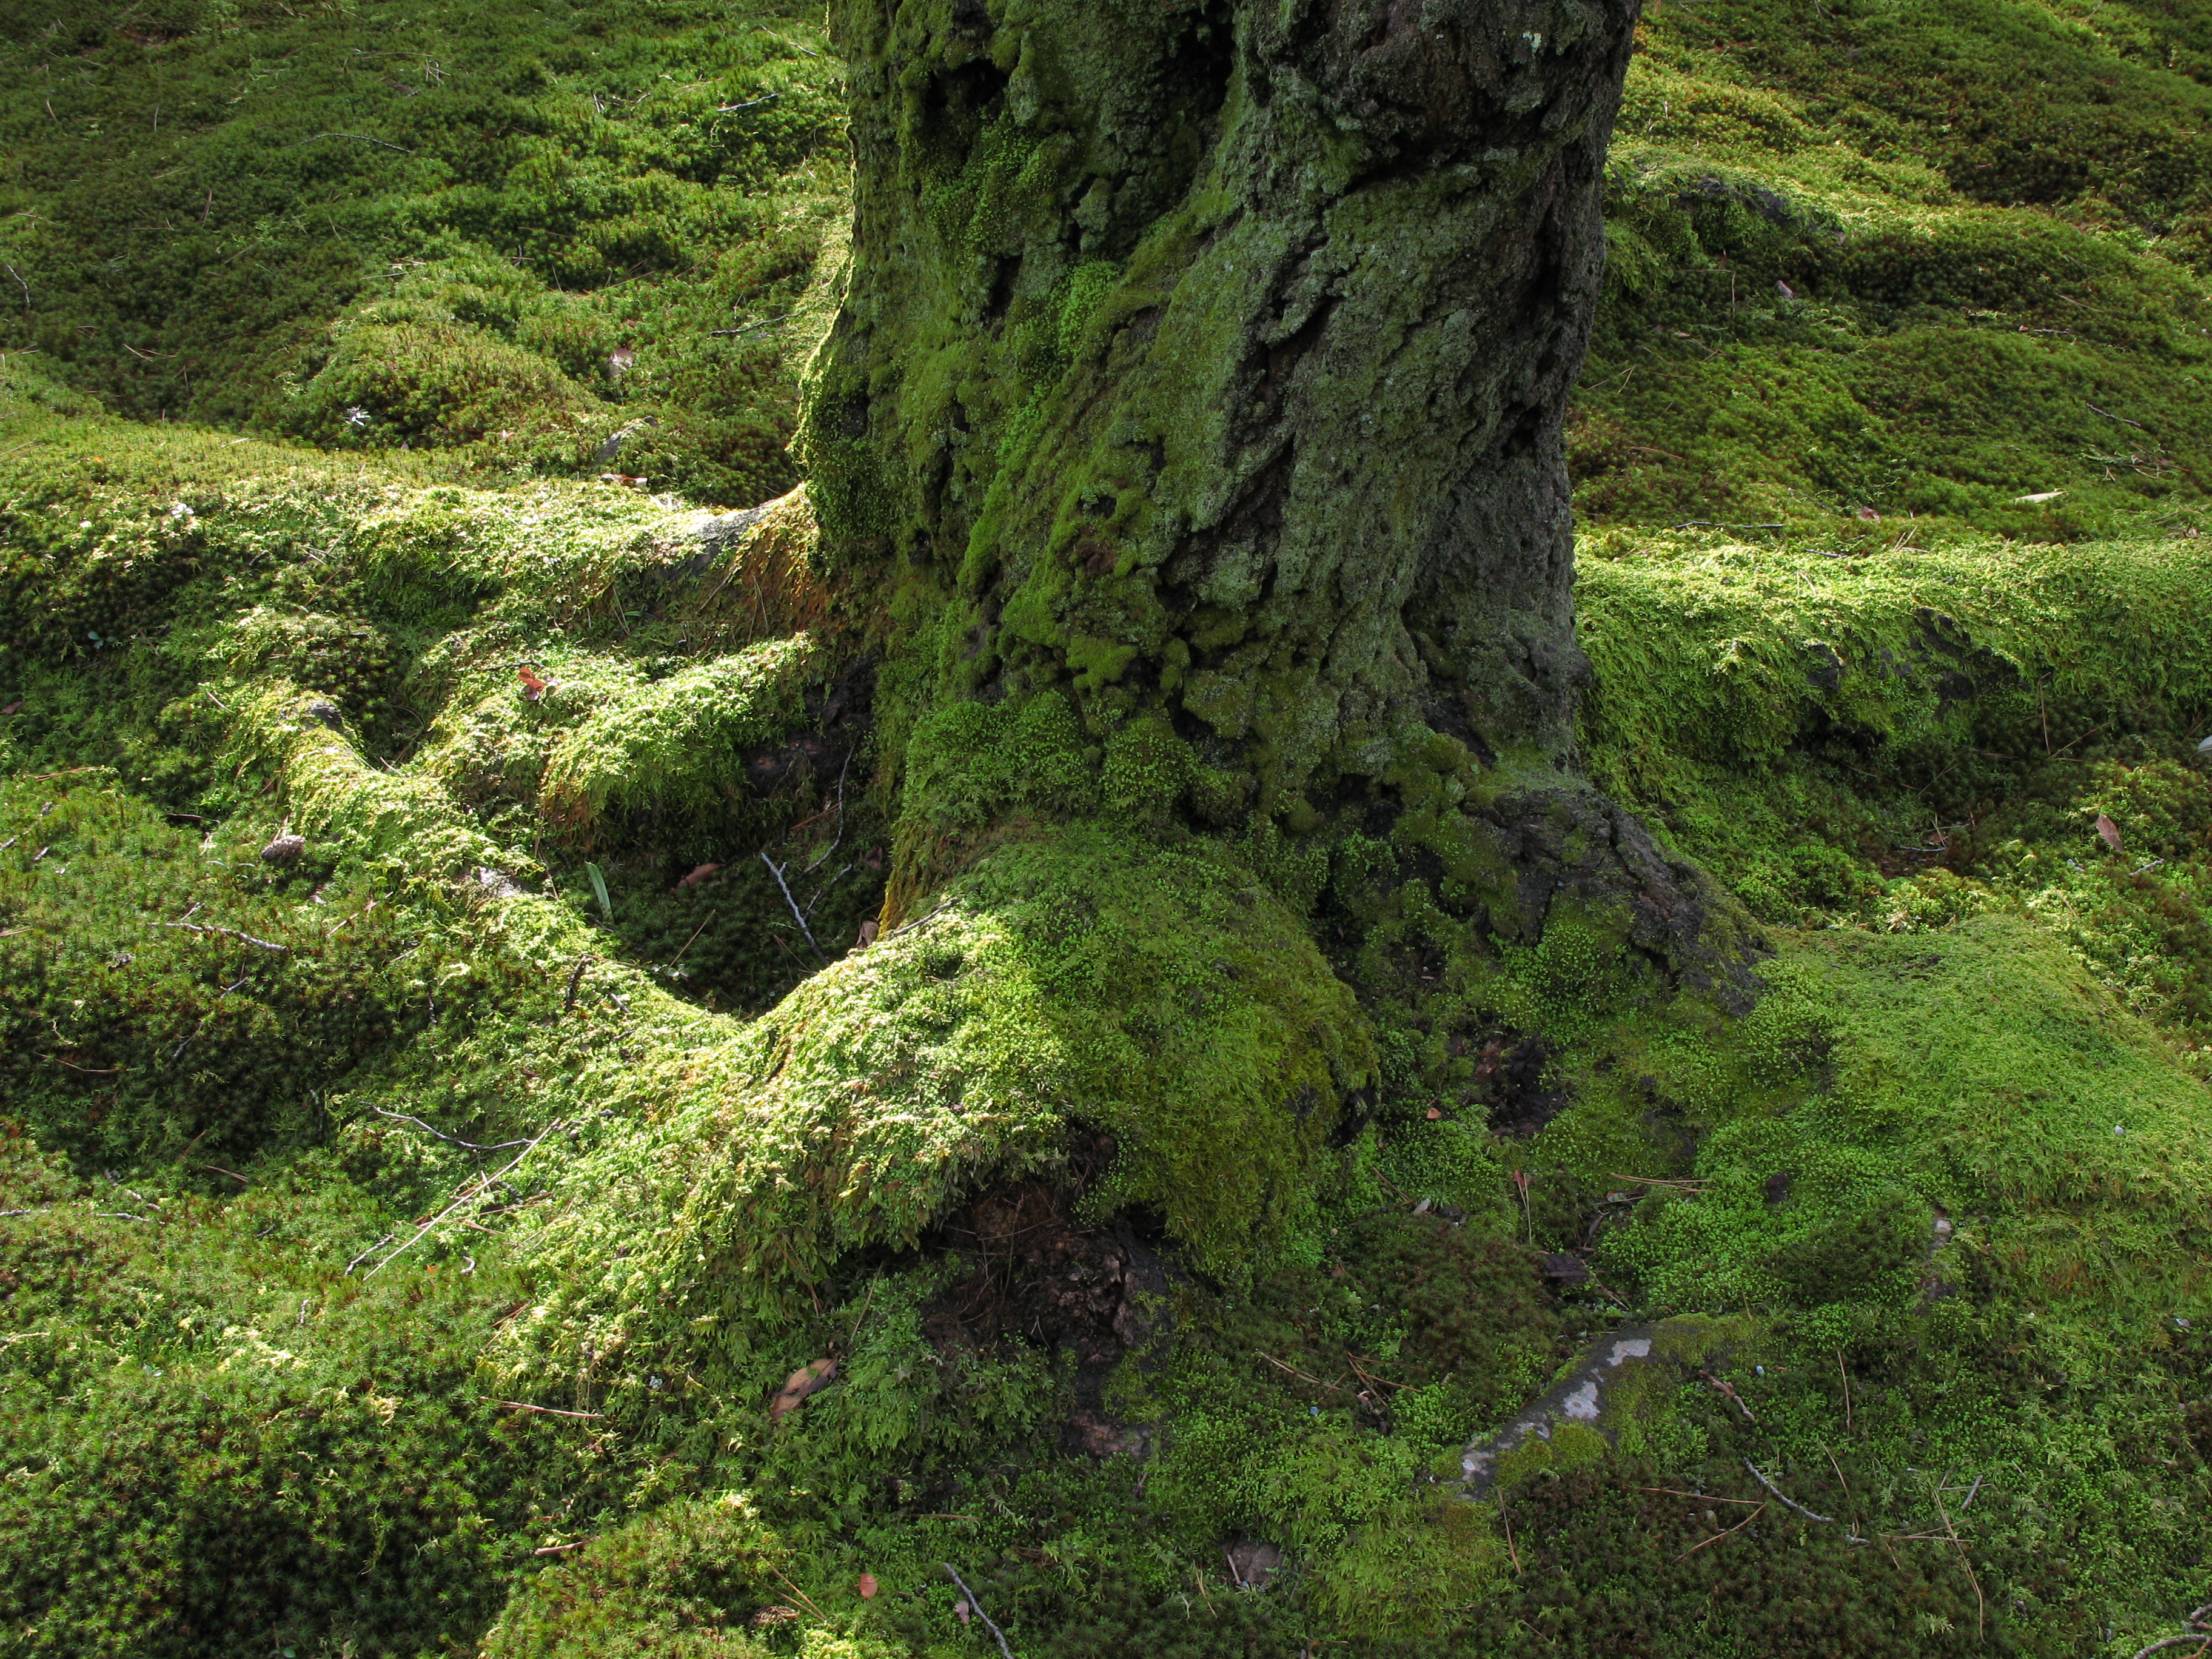
tree, forest, rock, wilderness, plant, flower, trunk, moss, green, high, jungle, terrain, ridge, vegetation, rainforest, ravine, hires, woodland, habitat, ecosystem, hi, res, powershotg7, canong7, biome, old growth forest, natural environment, woody plant, temperate coniferous forest, land plant, non vascular land plant